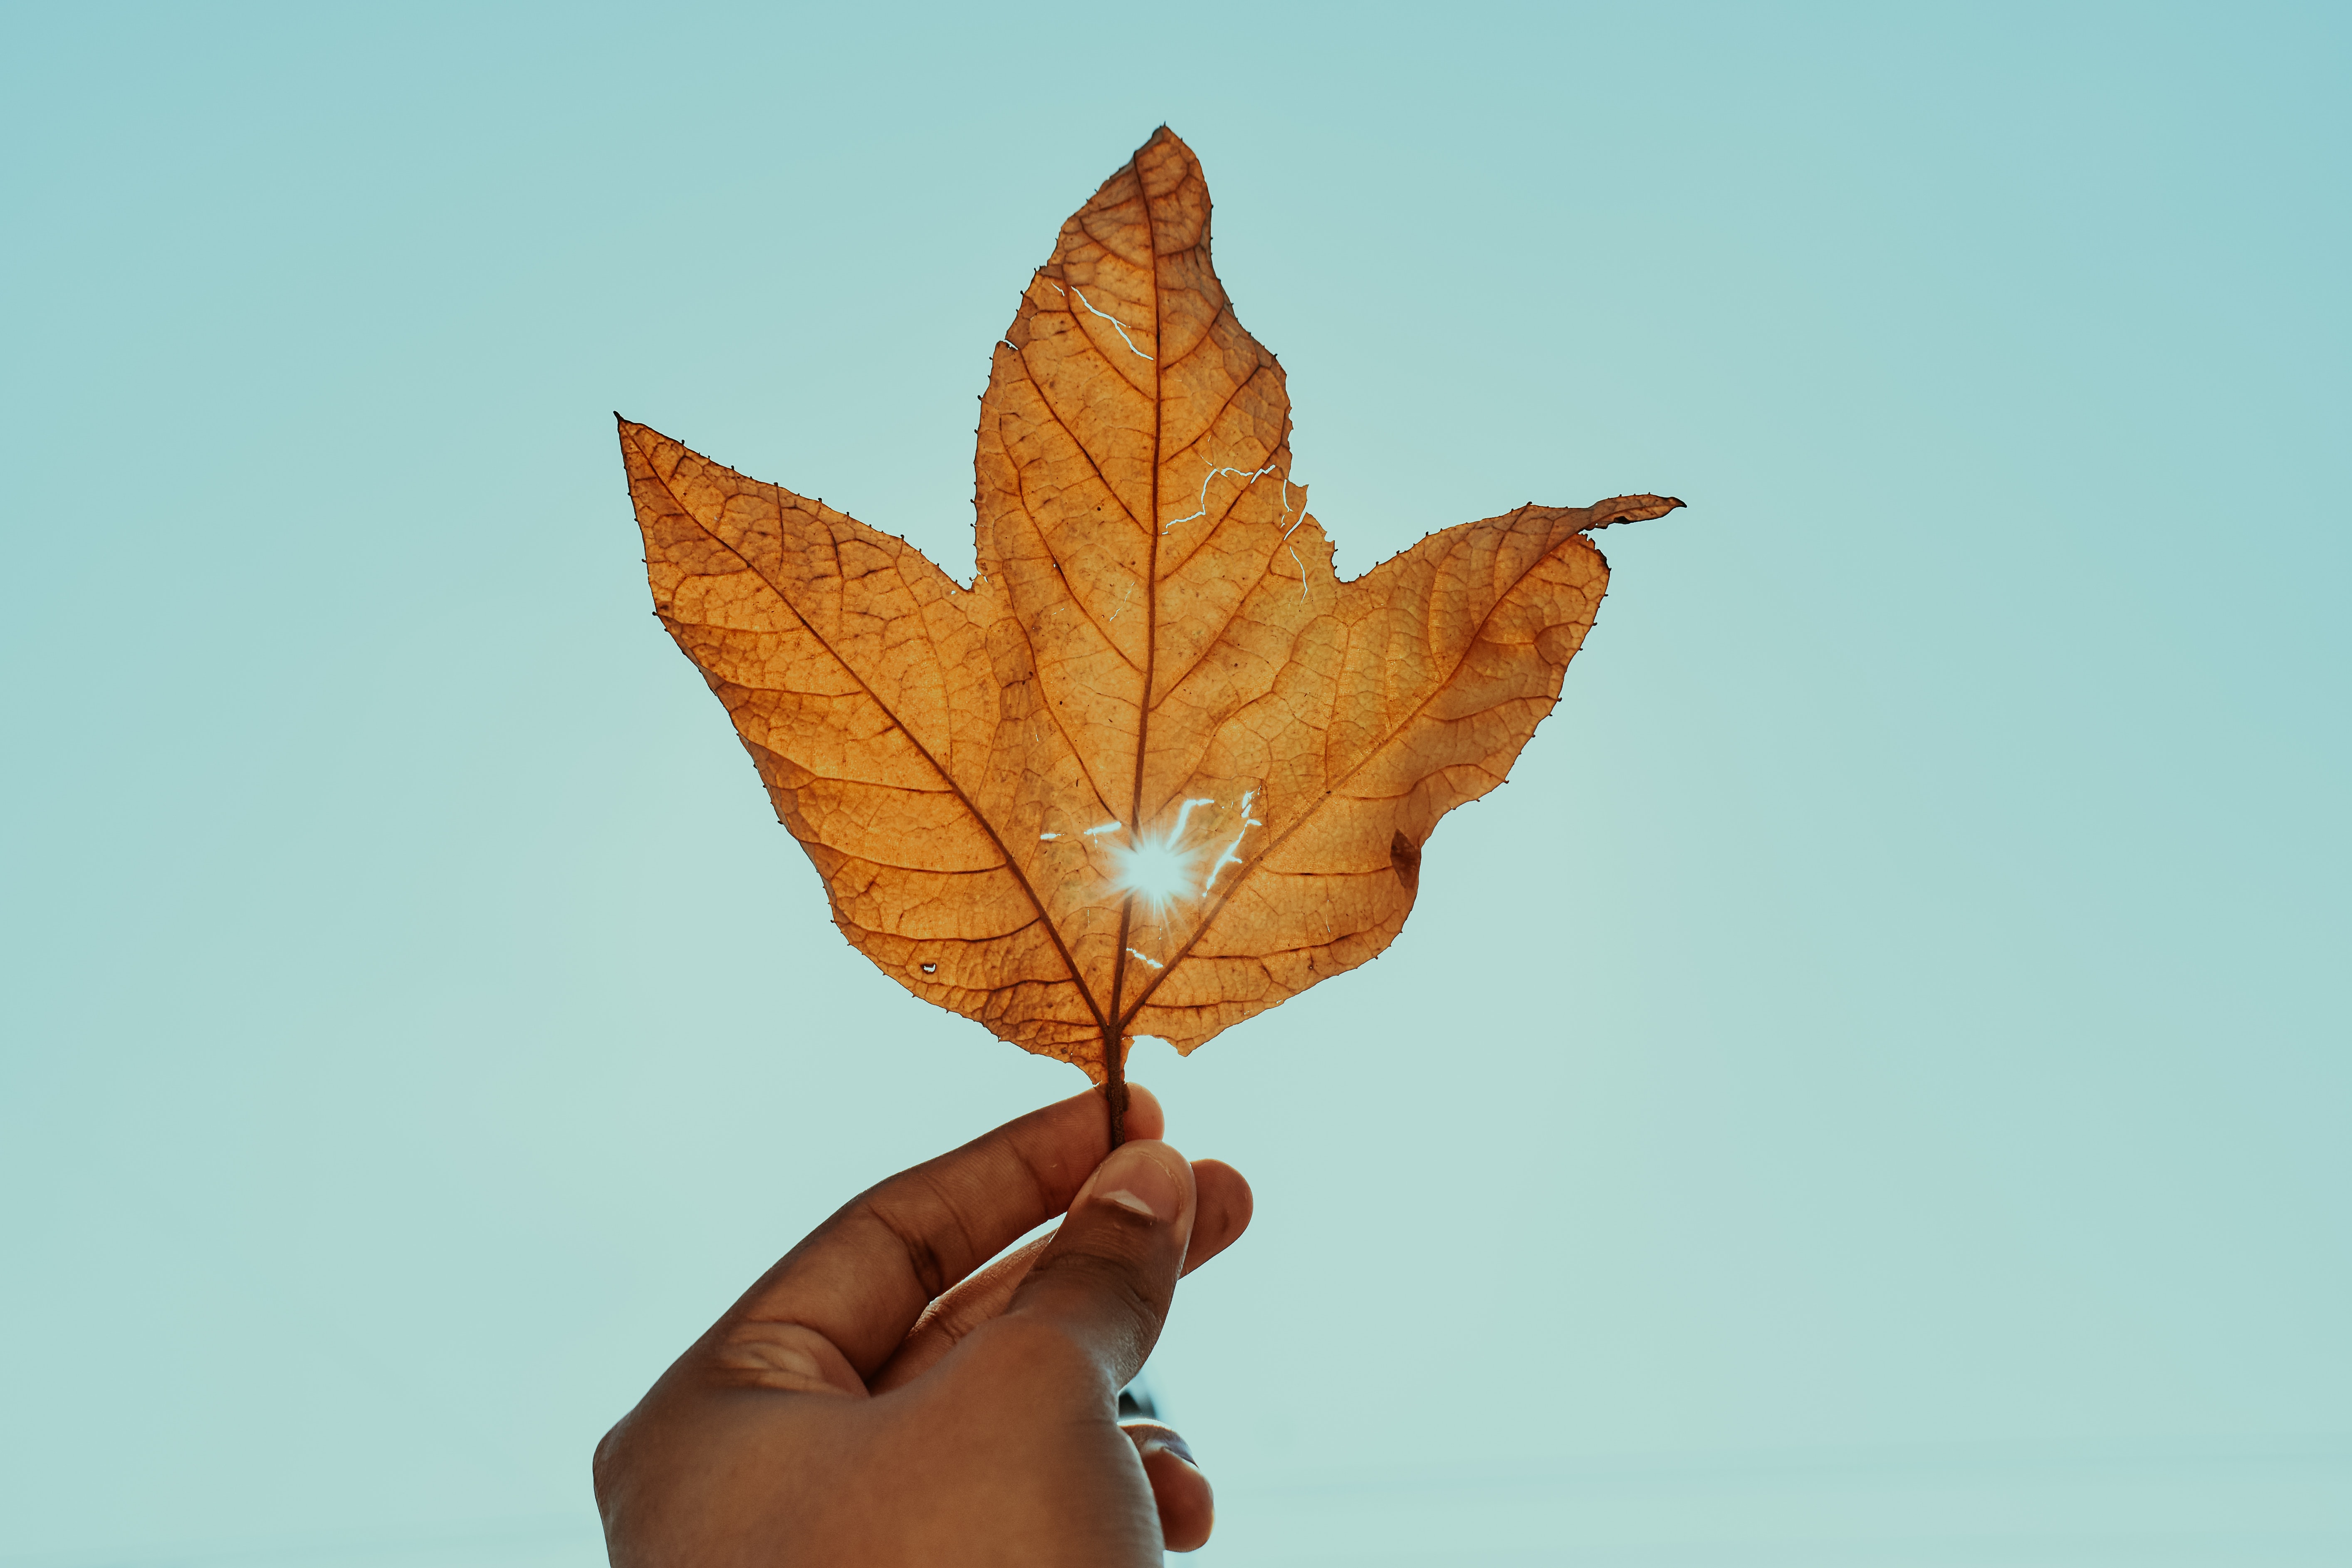
leaf, maple leaf, tree, Black maple, plant, plane, deciduous, woody plant, hand, sweet gum, flower, autumn, plane tree family, twig, beech, maple, silver maple